2012 Tour de France, Stage 11 to Stage 20

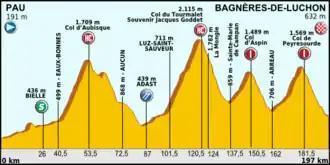
Stage sixteen profile

After the second and final rest day, the race entered the high mountains with the queen stage crossing two hors catégorie climbs – the Col d'Aubisque and the Col du Tourmalet – followed by the first-category climbs of the Col d'Aspin and the Col de Peyresourde, completing the so-called "Circle of Death", before dropping down to the finish in Bagnères-de-Luchon. The first rider over the Tourmalet – the highest point reached in both the Pyrenees and the 2012 Tour as a whole at – received the Souvenir Jacques Goddet.